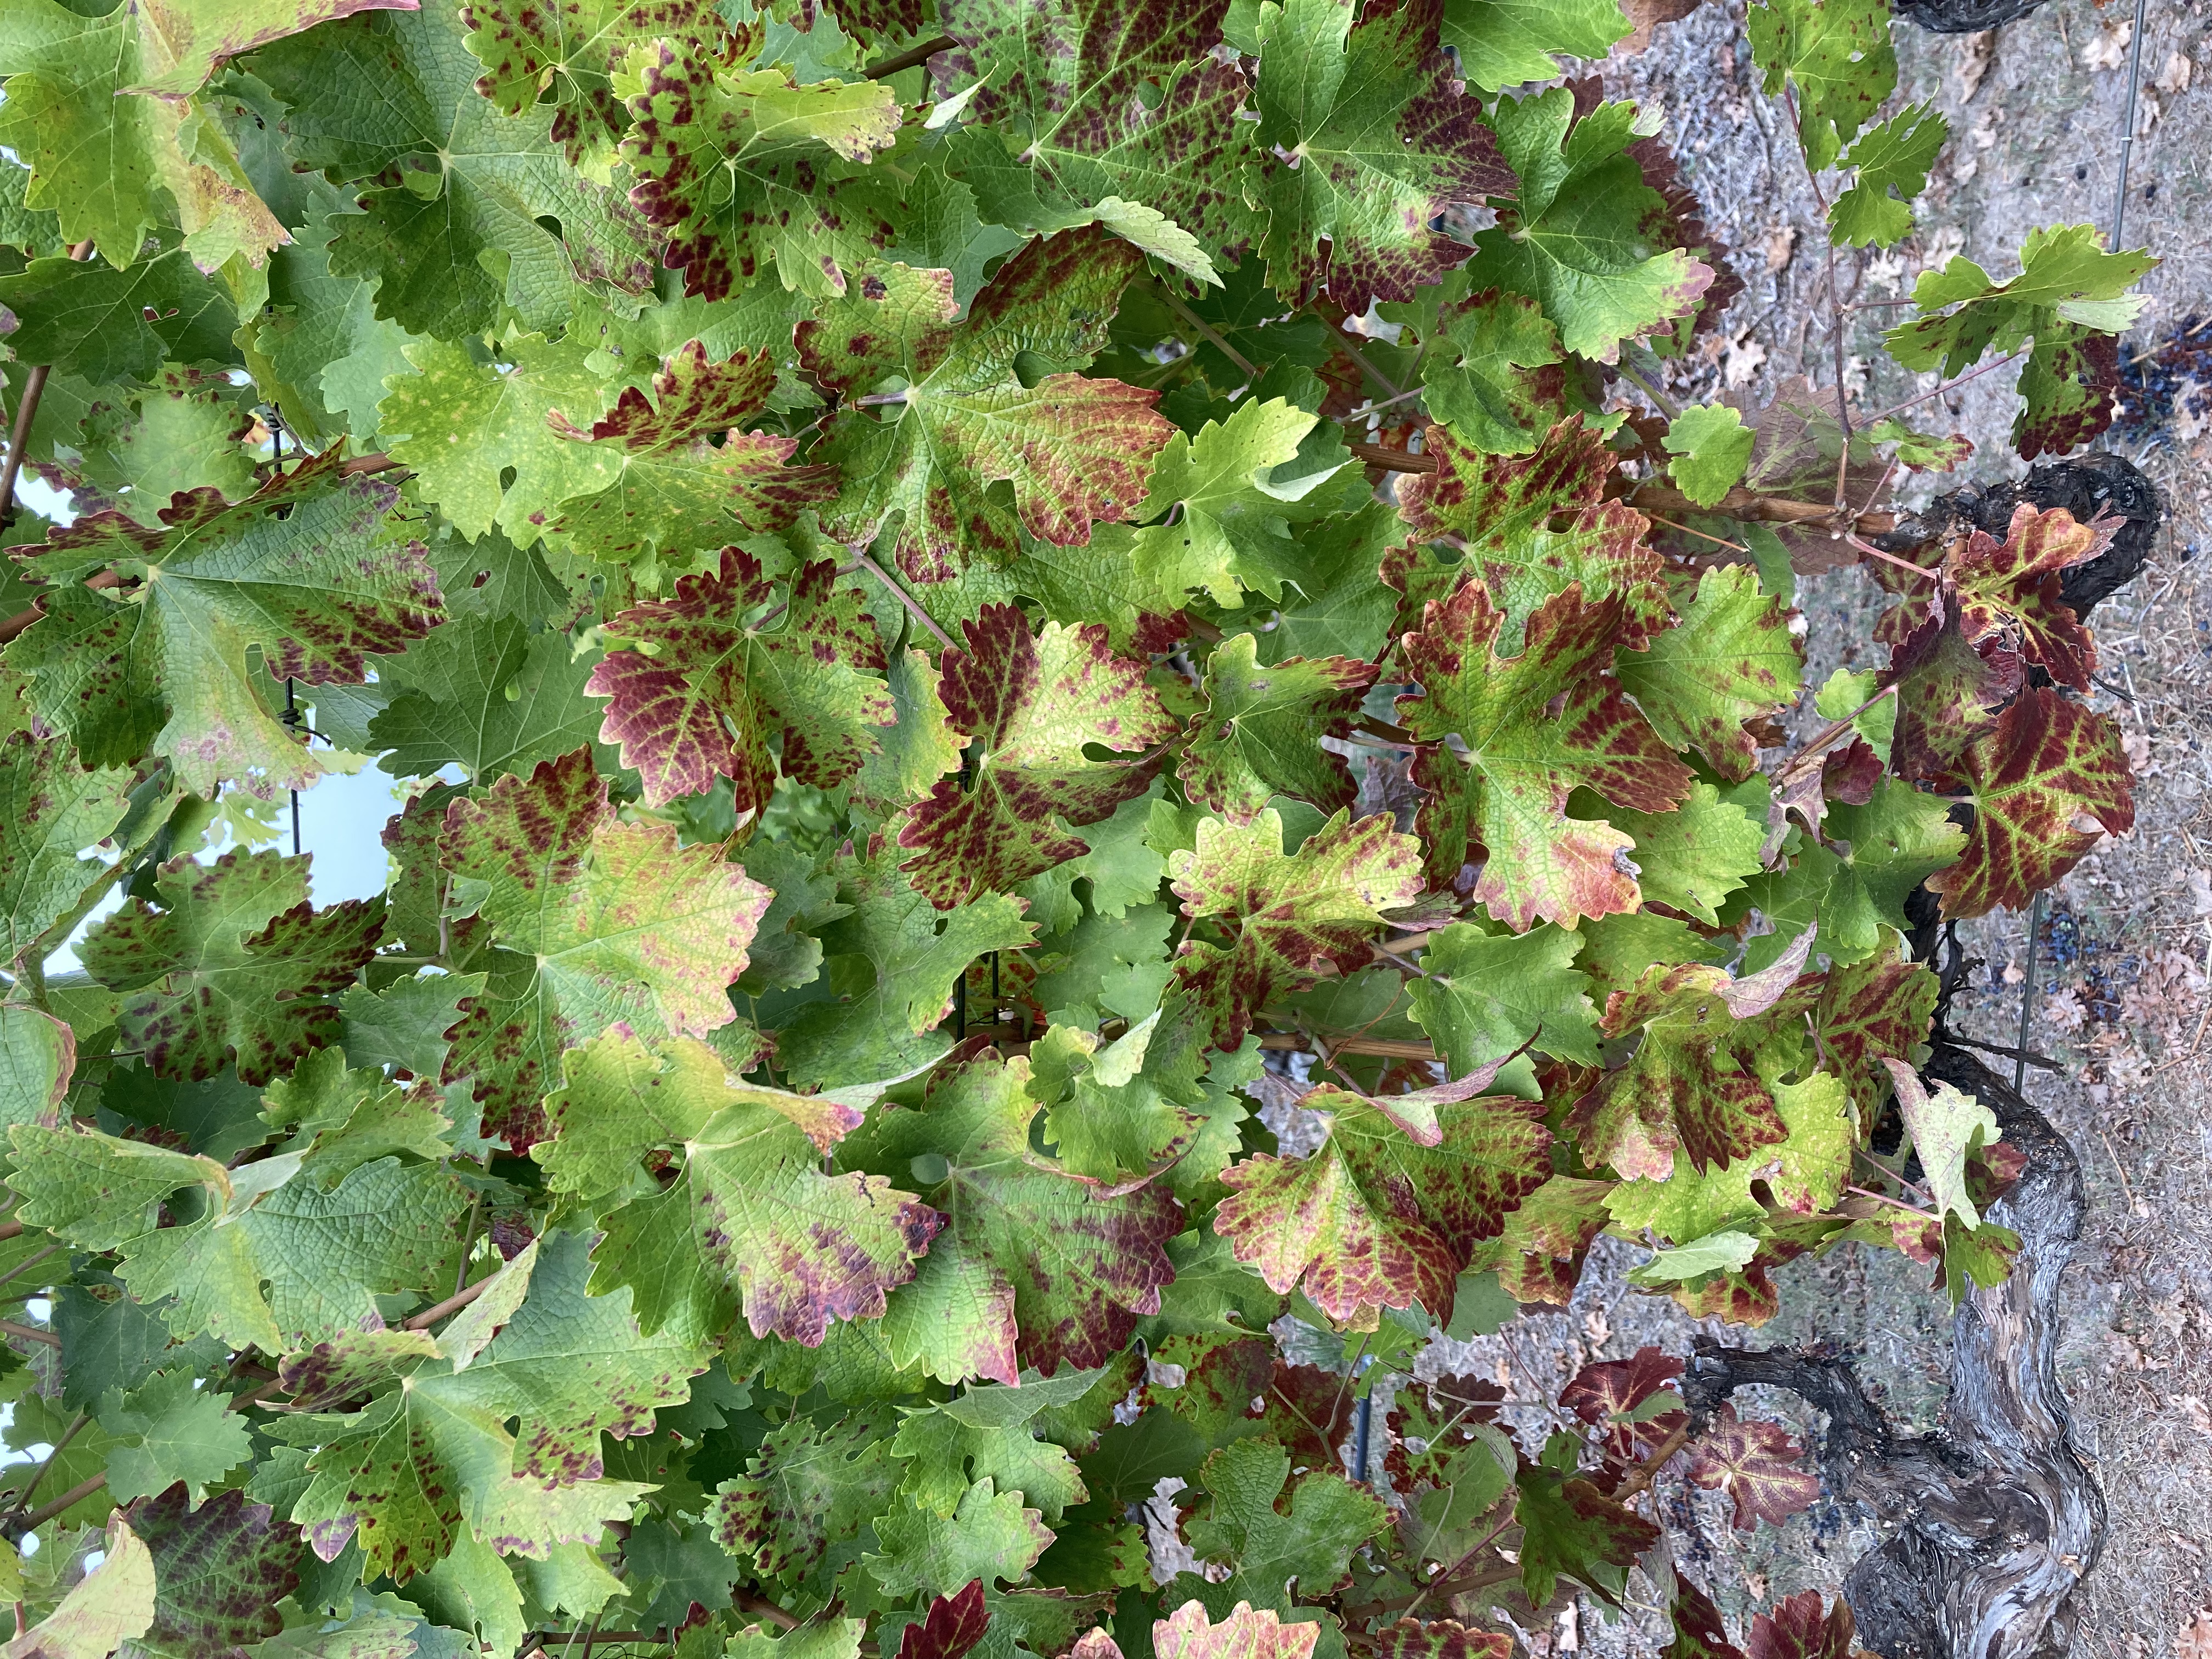
Label: Leafroll 3